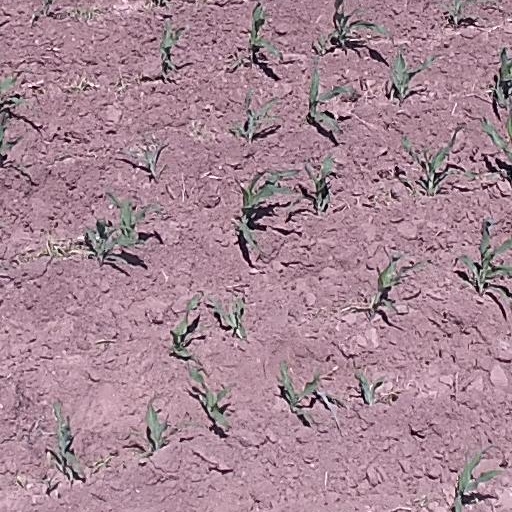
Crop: maize; corn